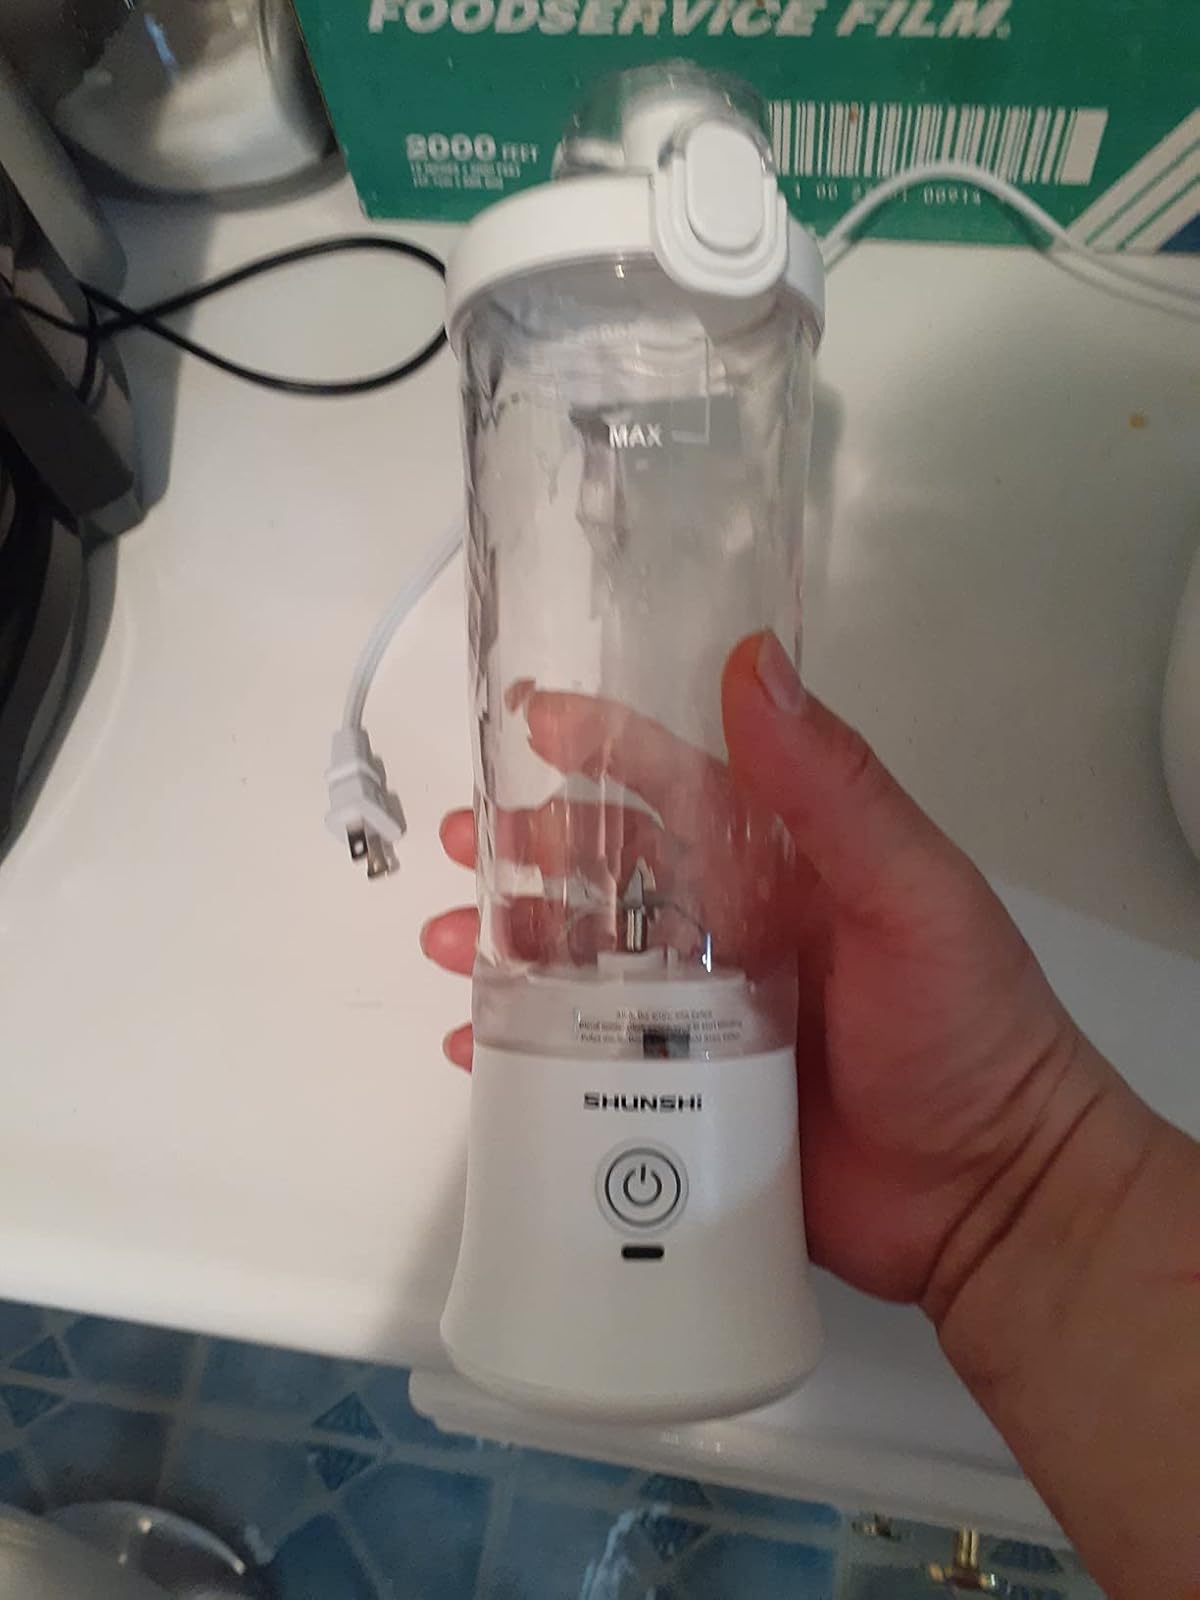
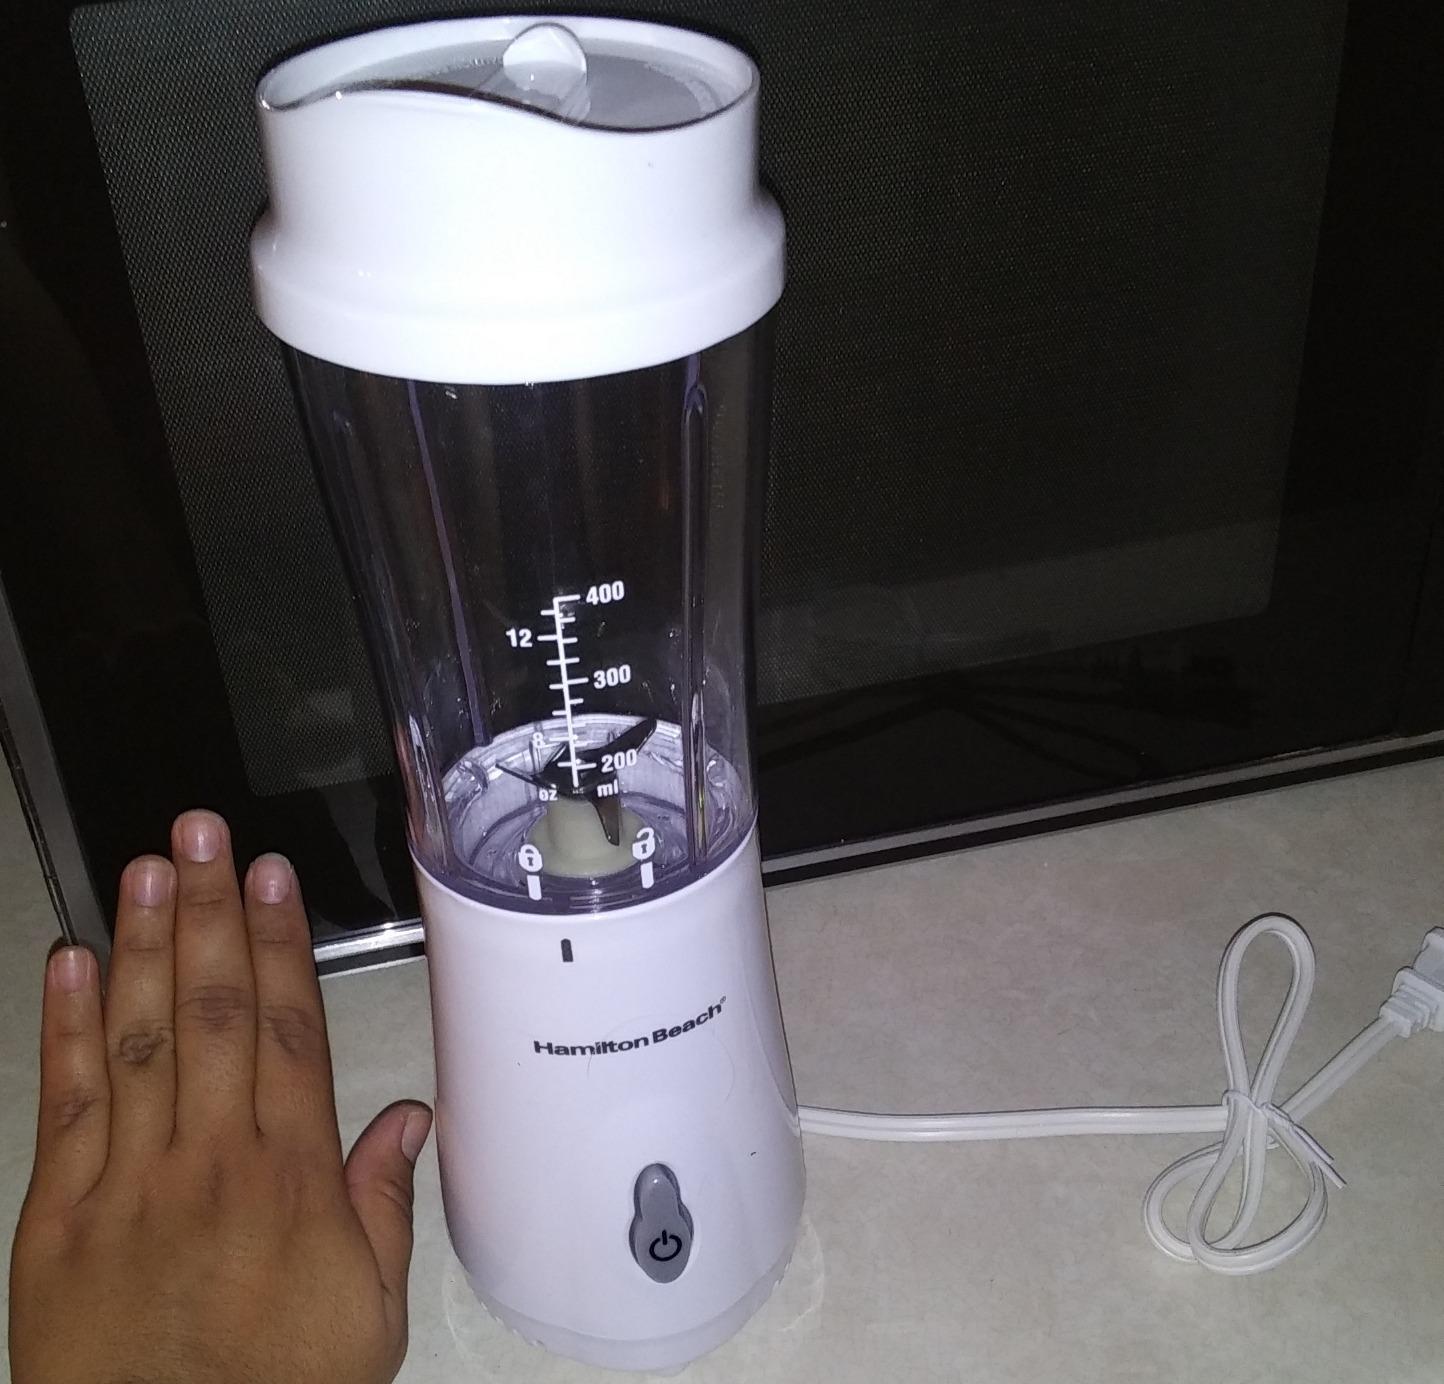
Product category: items_blender
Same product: no